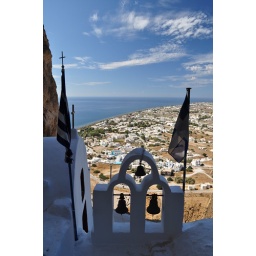
Bell tower of Panagia Katefiani church in the mountain !